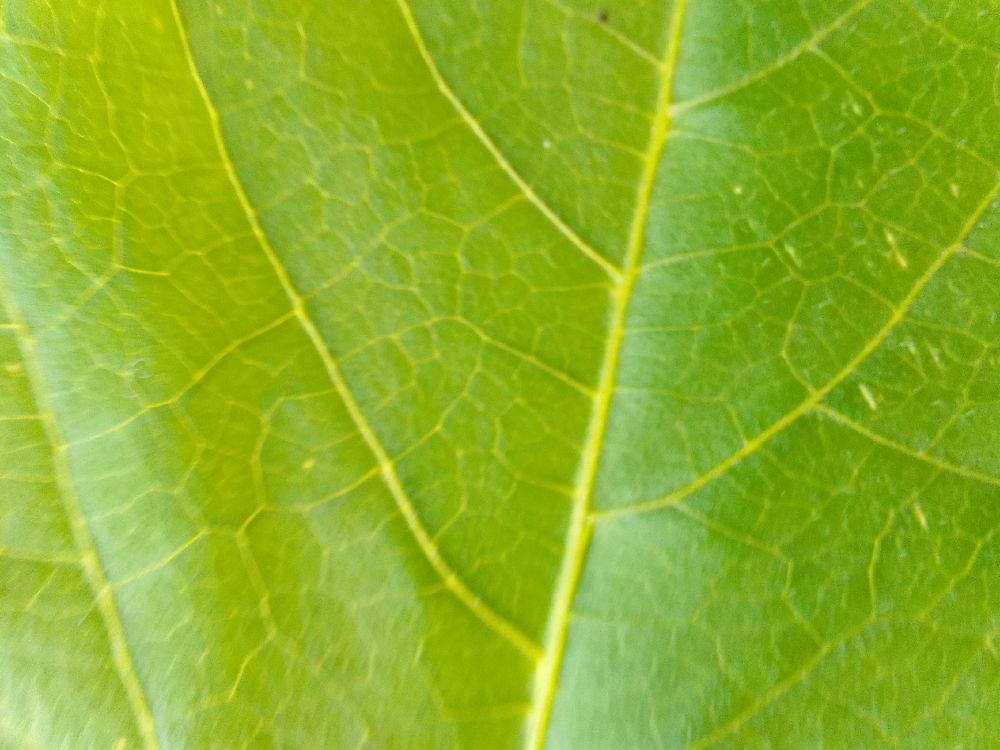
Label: healthy